Cysteine-rich secretory protein

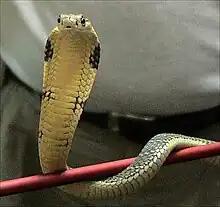
The King Cobra ("Ophiophagus hannah") for which the CRISP ophanin is named

CRISPs are found in the venom of a wide variety of snake species. Examples include ablomin from the Japanese Mamushi snake ("Gloydius blomhoffii", formerly "Agkistrodon blomhoffi"), latisemin from the Erabu sea snake ("Laticauda semifasciata"), ophanin from the King Cobra ("Ophiophagus hannah"), piscivorin from the Eastern Cottonmouth ("Agkistrodon piscivorus") and triflin from the Habu snake ("Trimeresurus flavoviridis") – each of these proteins is named for the snake species in which it was discovered. These venoms are toxic due to their blocking of calcium channels and also because they reduce potassium-induced smooth muscle contraction. Among the four CRISPs isolated from the Monocled Cobra ("Naja kaouthia") and the three from the Egyptian Cobra ("Naja haje"), ion channel activity occurred by blocking of cyclic nucleotide-gated ion channels. One of the "N. haje" CRISPs was the first example of an acidic CRISP in reptilian venom. The selective ion channel activity of snake CRISPs, coupled with the variety of CRISPs available as the pool of venom proteins appears highly variable between (at least) cobra species, provide a valuable tool for probing the mechanisms of ion channel activity.